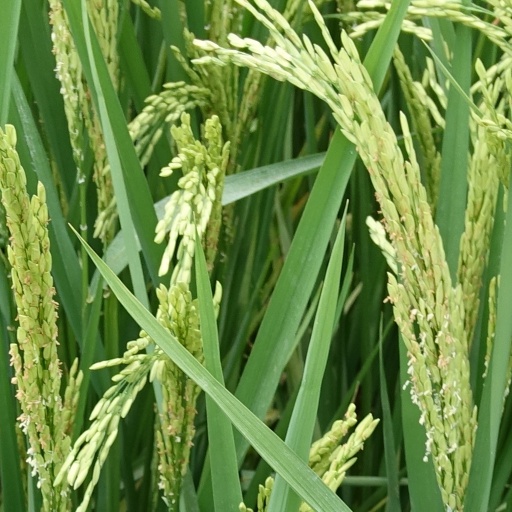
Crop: rice